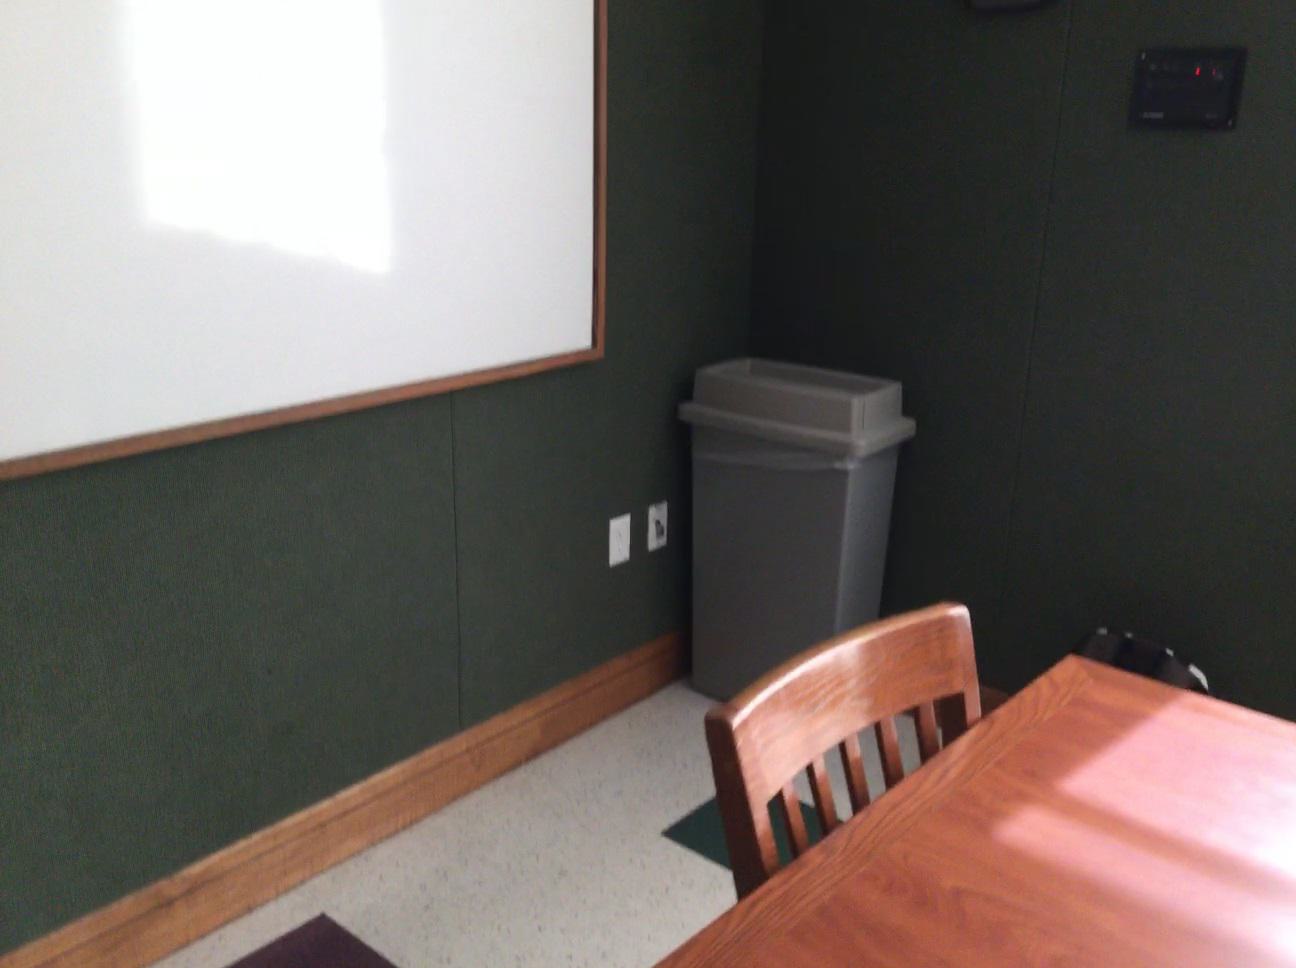
Question: Can the socket fit behind the table from the world's perspective? Final answer should be yes or no.
Answer: Yes